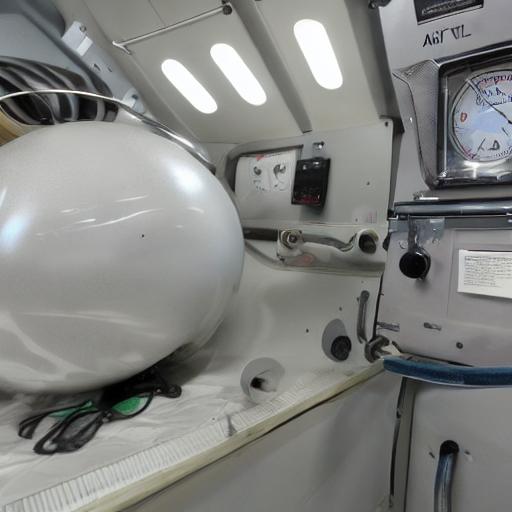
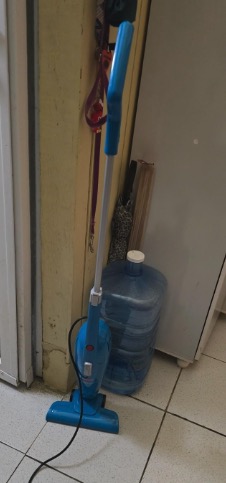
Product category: items_vacuum
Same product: no